Mohammed Mulibah Sherif

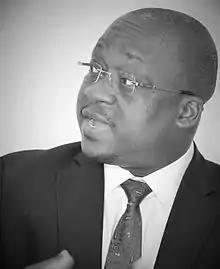
Mohammed M. Sherif

Before ascending to his new position as General Manager of TRANSCO CLSG in September 2014, Mohammed Sherif worked as Chief Economist of Liberia at the Ministry of Finance from February 2012 – June 2014. In his professional career at the Ministry of Finance, Liberia, he played key role in the development of successful strategic programs in Liberia including the Poverty Reduction Strategy Paper (2008–2011), Agenda for Transformation (2012–2017), Liberia Public Finance Law of 2009 and took a technical lead role in the development of five Budget Framework Papers that underpinned Liberia's medium term budgets beginning fiscal year 2010/2011 up to 2014/15. Mohammed Sherif also worked on the Medium Term Debt Management Strategy of 2013, and Risks Analysis Strategy for budget execution of 2013/14. He served as the Energy sector focal person at the Ministry of Finance from 2008–2014.